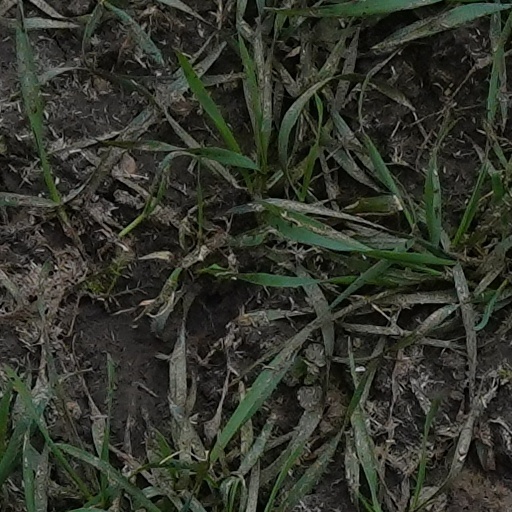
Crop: wheat